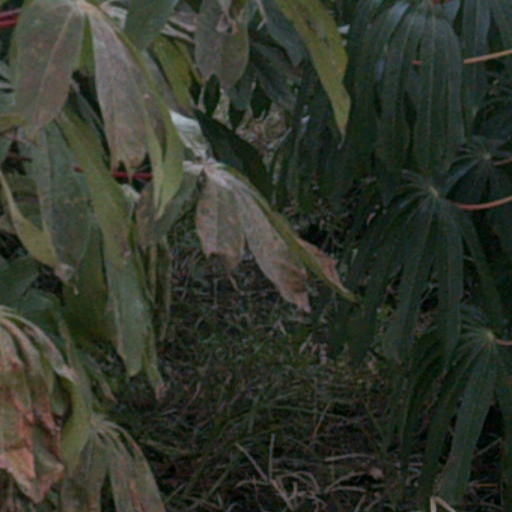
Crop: cassava